Deborah Ellis

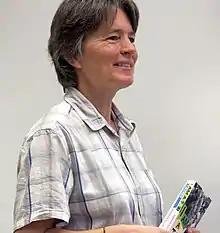
Deborah Ellis in Renaissance, Florida, 2011.

Deborah Ellis (born August 7, 1960) is a Canadian fiction writer and activist. Her themes are often concerned with the sufferings of persecuted children in the Third World.